Río Abajo State Forest

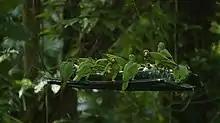
Puerto Rican parrots at the forest aviary. The forest is the site of a revitalized parrot population since 1983.

The forest is home to wildlife that include endangered species such as the Puerto Rican broad-winged hawk ("Buteo platypterus brunnescens"), the Puerto Rican boa ("Chilabothrus inornatus"), and a captive population of critically endangered Puerto Rican parrots ("Amazona vittata"). Captive parrots are slowly being released into Rio Abajo in an attempt to form a second population.